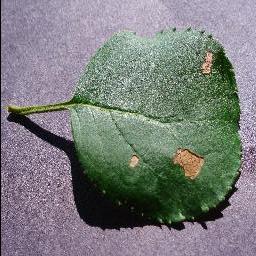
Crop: apple
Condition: black_rot